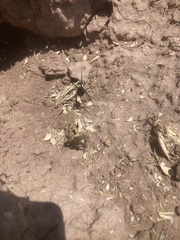
Species: Lactrodectus_hesperus